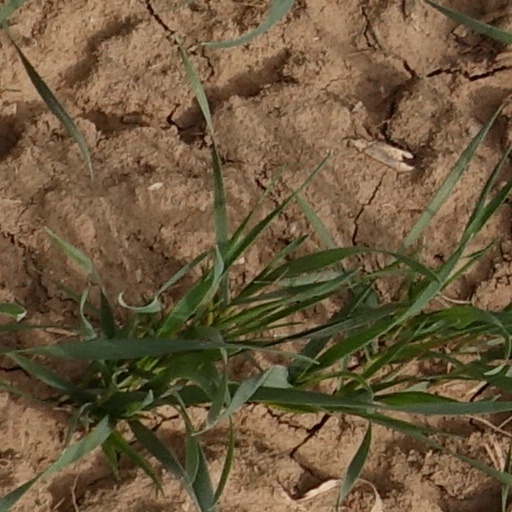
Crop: wheat